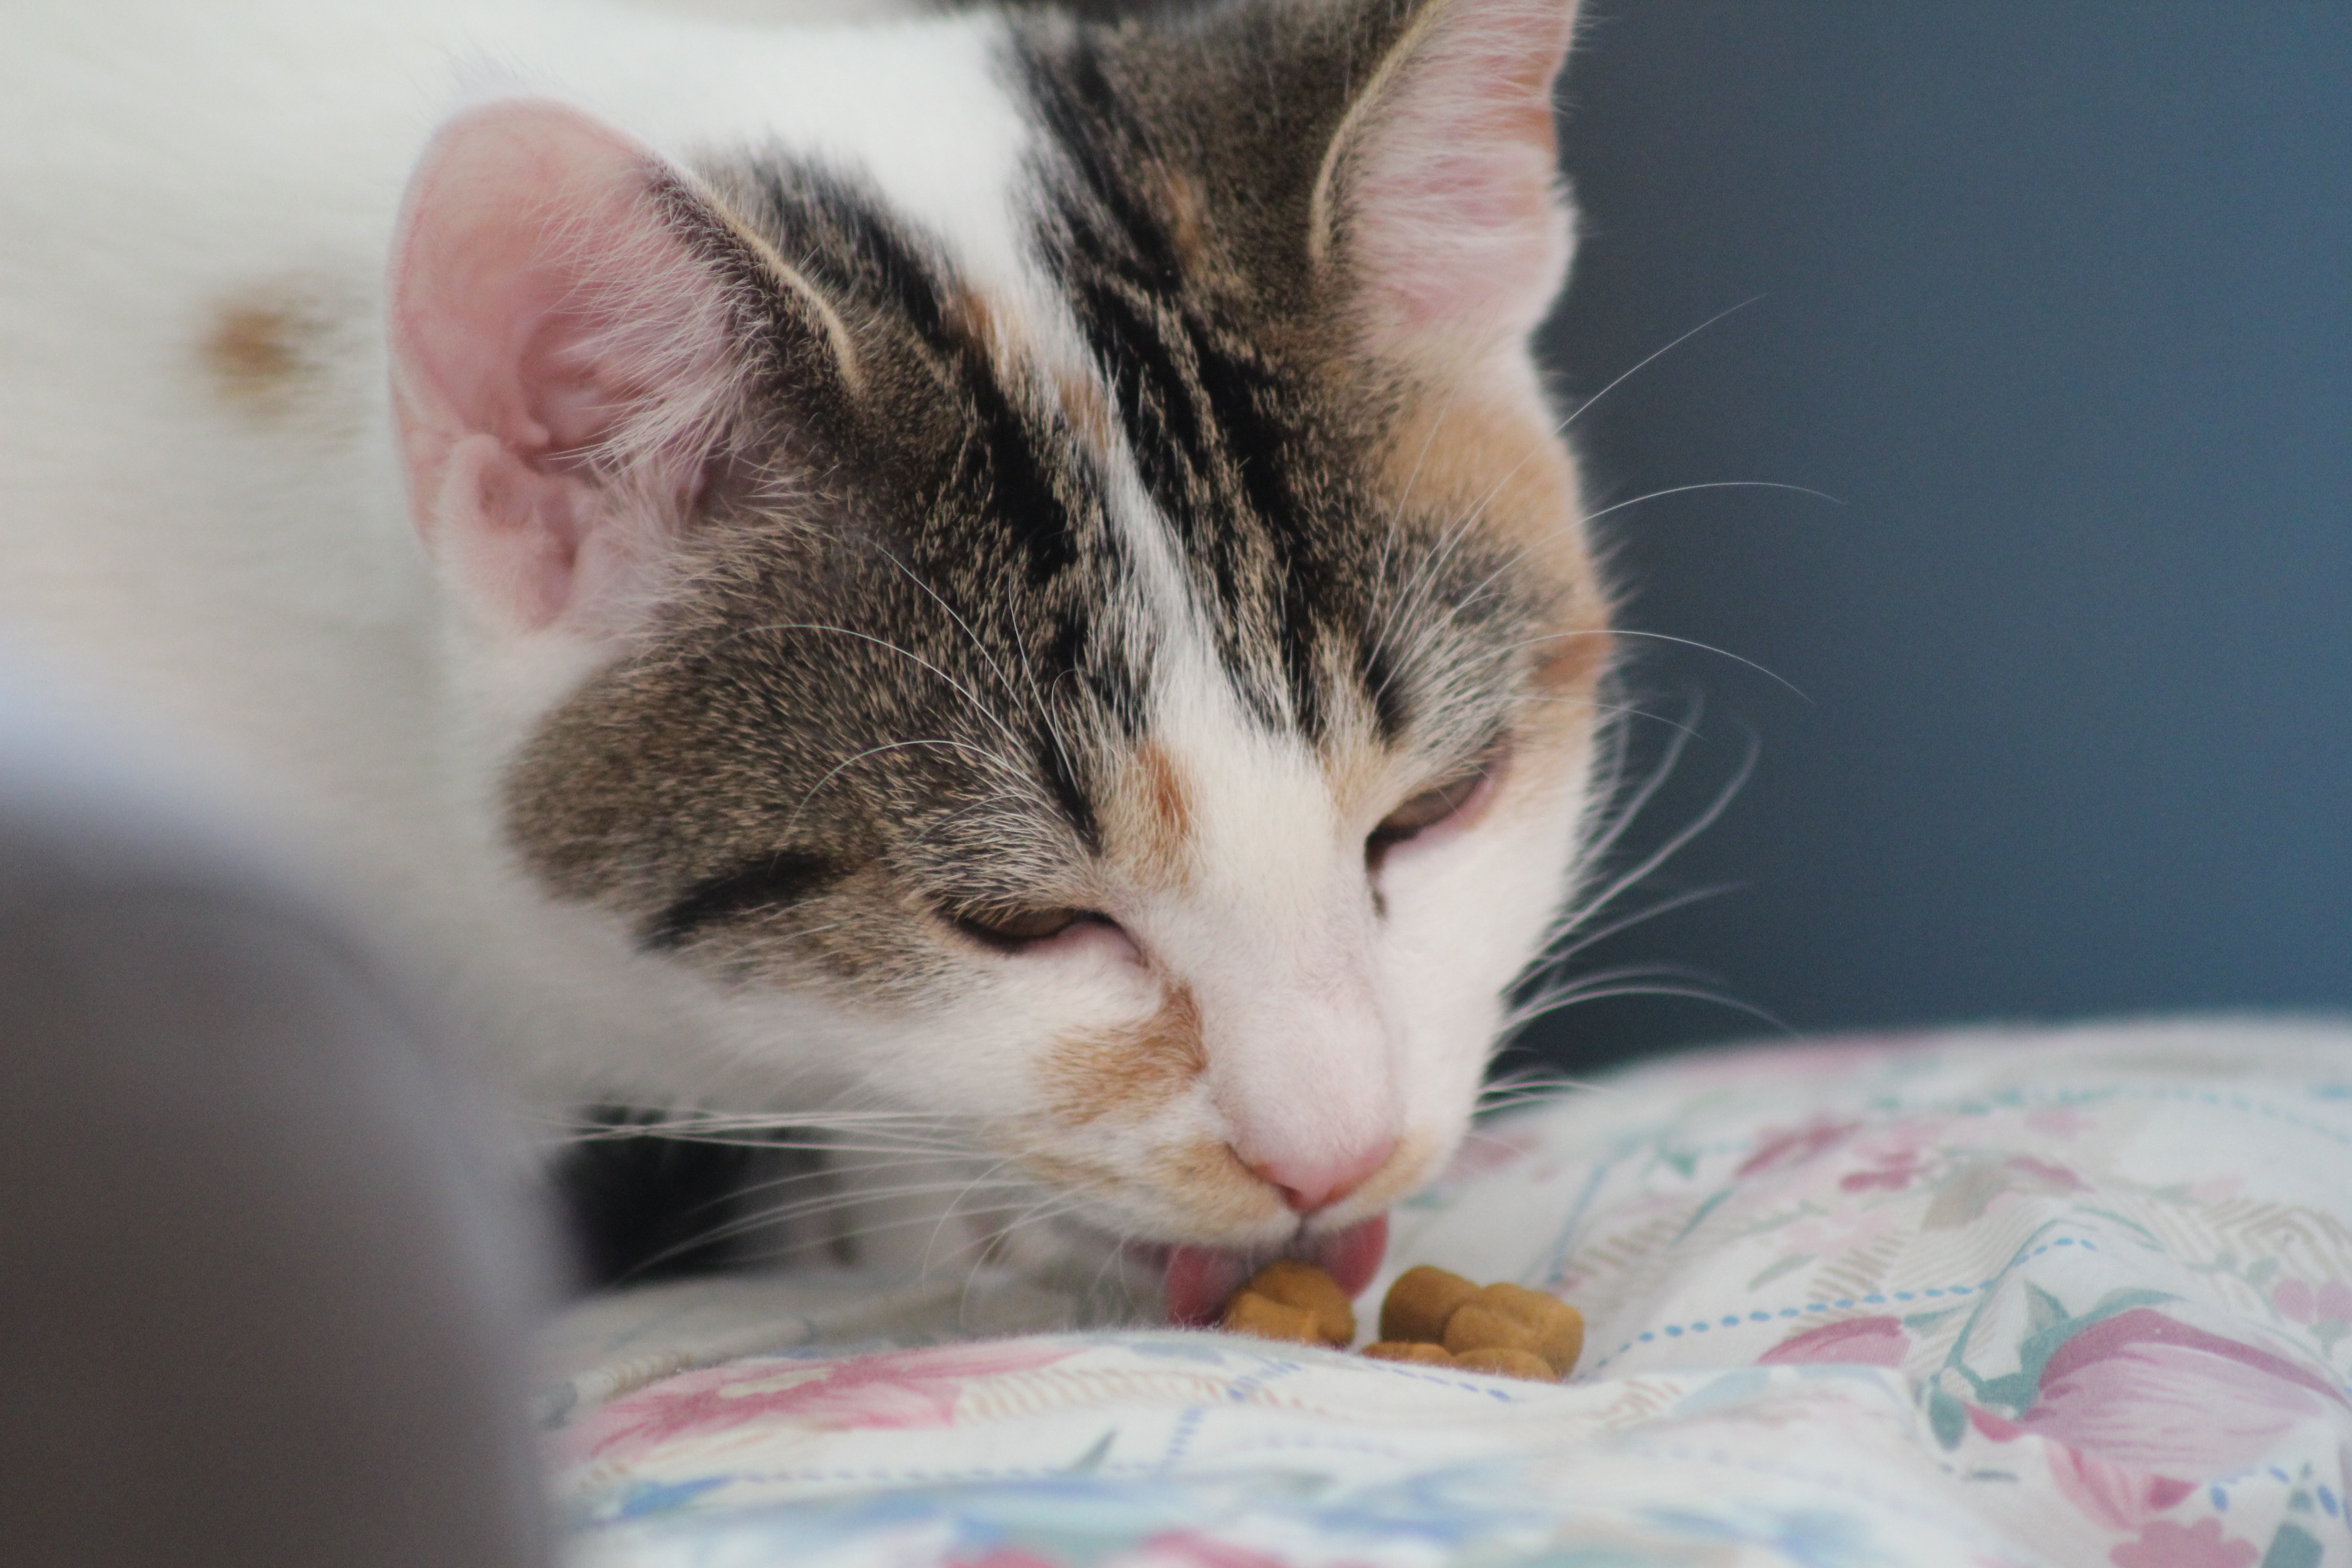
sweet, animal, female, pet, kitten, cat, clean, mammal, black cat, eat, sit, close up, nose, whiskers, paw, eye, skin, vertebrate, tongue, mieze, cute cat, dear, mackerel, tiger cat, cat face, young cat, cat's eyes, cat portrait, european shorthair, small to medium sized cats, cat like mammal, domestic short haired cat, american shorthair